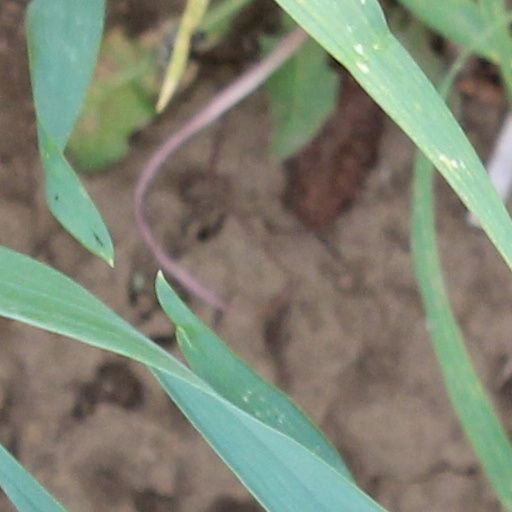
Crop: wheat